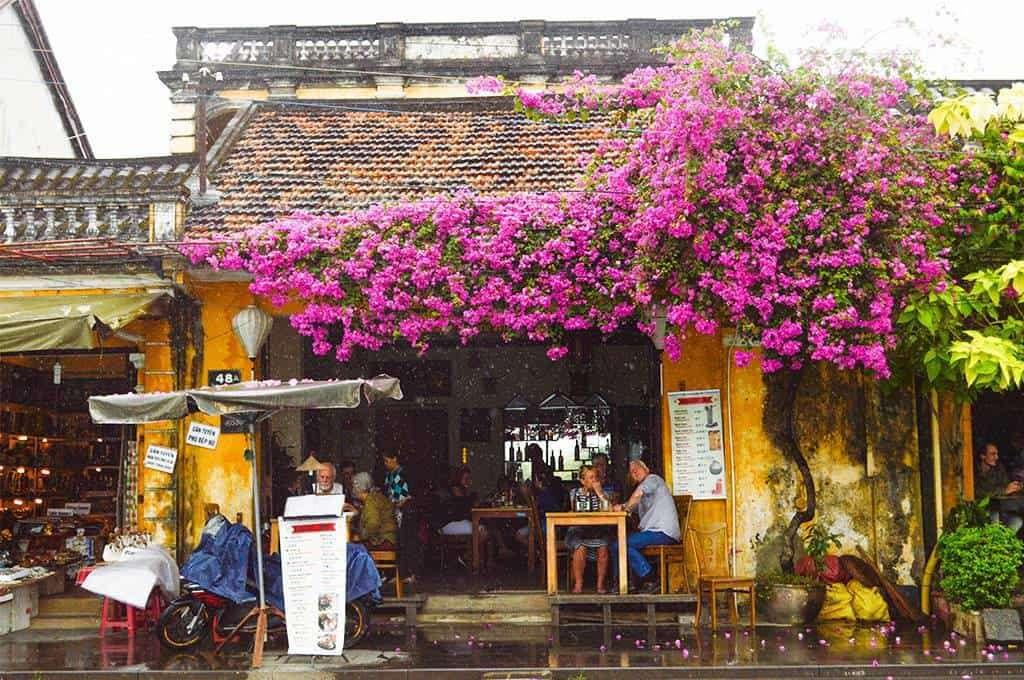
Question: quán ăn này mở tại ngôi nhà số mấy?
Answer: quán ăn này mở tại ngôi nhà số 48